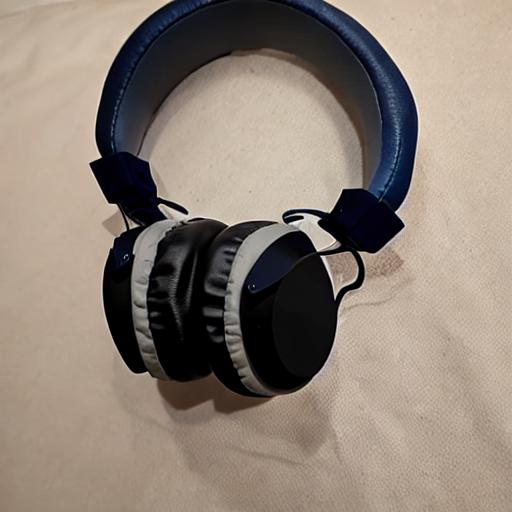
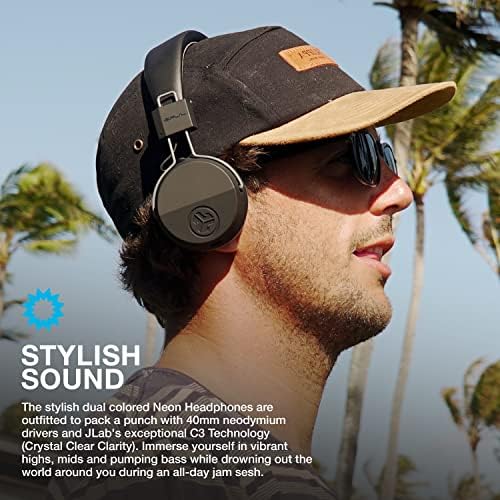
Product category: headphones
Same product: no